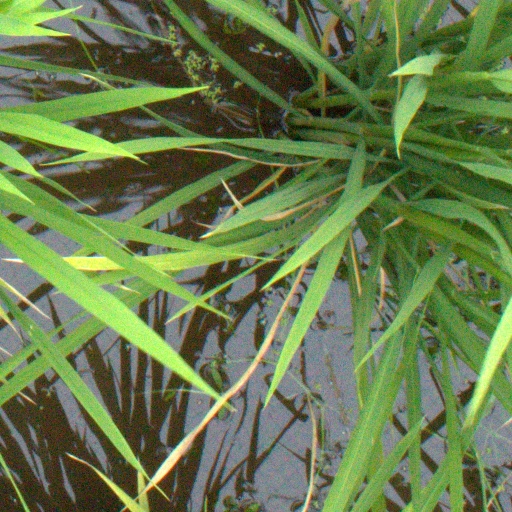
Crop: rice